Nateev Express

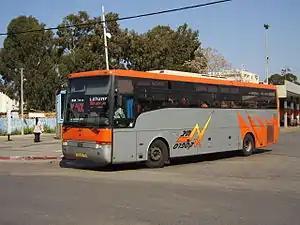
Setra coach

Nateev Express was founded in 2001. Shortly afterwards, it won the franchises for these two regions, previously served by Egged, as part of a national policy led by the ministry of transportation to spread the public transportation among multiple companies. Nateev Express started operating the bus lines in the northern Sharon area on December 31, 2001, and in the upper Galilee on January 28, 2002.